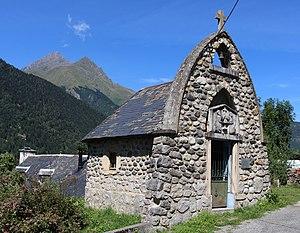
Chapelle Notre-Dame de-la-Délivrance de Guchan (Hautes-Pyrénées)
Guchan est une commune française située dans le département des Hautes-Pyrénées, en région Occitanie.
La liste des chapelles des Hautes-Pyrénées présente les chapelles situées sur le territoire des communes du département français des Hautes-Pyrénées. Il est fait état des diverses protections dont elles peuvent bénéficier, et notamment les inscriptions et classements au titre des monuments historiques.
Le tourisme dans les Hautes-Pyrénées constitue la première activité économique du département. Il résulte notamment de la pratique du pèlerinage à Lourdes, de l'attrait du pyrénéisme et de certains sites culturels.